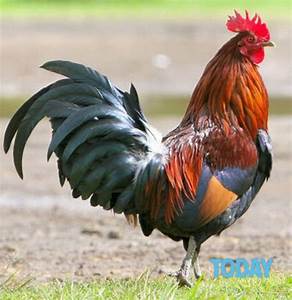
Label: chicken